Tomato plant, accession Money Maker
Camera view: horizontal (90 deg, fisheye); turntable rotation: 210 degrees
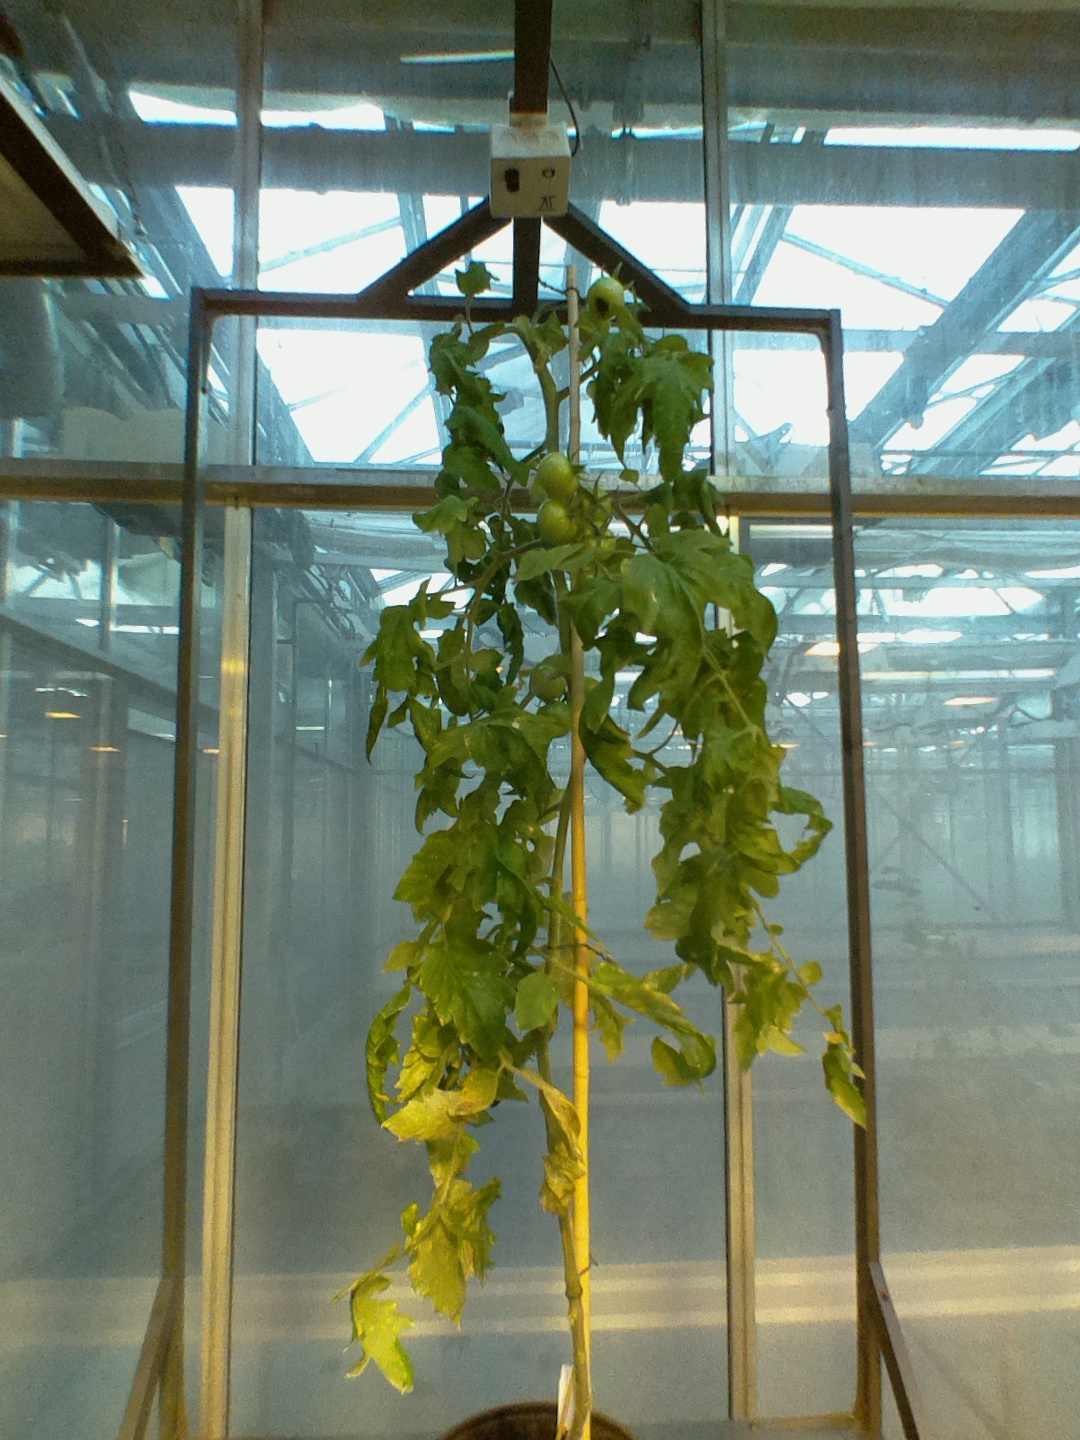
BBCH growth stage 79: 90% -100% of final fruit size